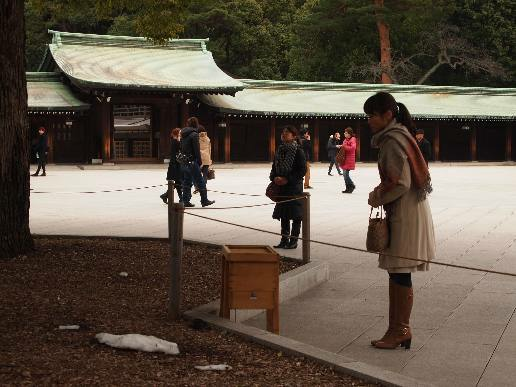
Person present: Yes